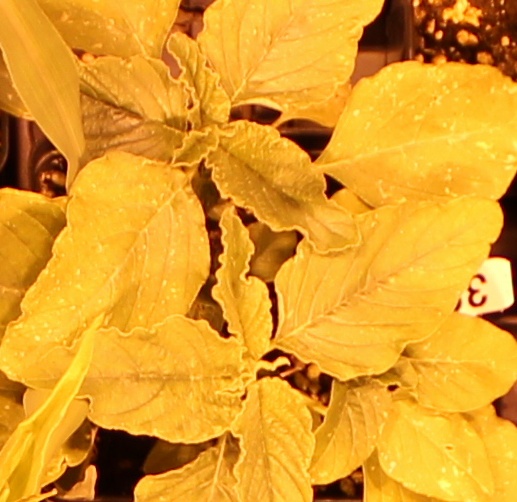
Label: Redroot Pigweed